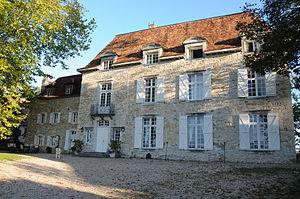
Cet article recense de manière non exhaustive les châteaux, maisons fortes, mottes castrales, situés dans le département français des Pyrénées-Atlantiques. Il est fait état des inscriptions et classements au titre des monuments historiques.
Le château d'Orion est un château du XVIIᵉ siècle, situé dans le village d'Orion, dans le département des Pyrénées Atlantiques.